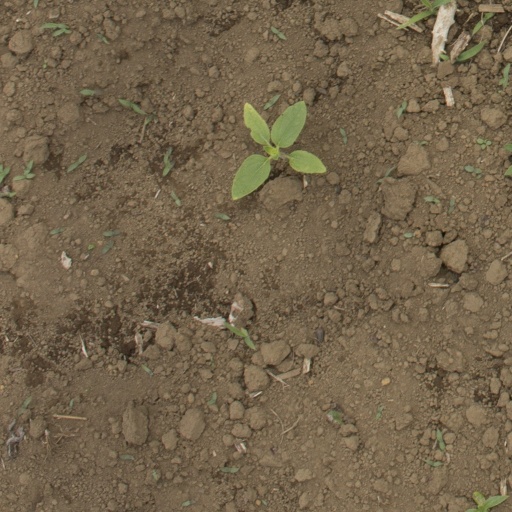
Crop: Jerusalem artichoke